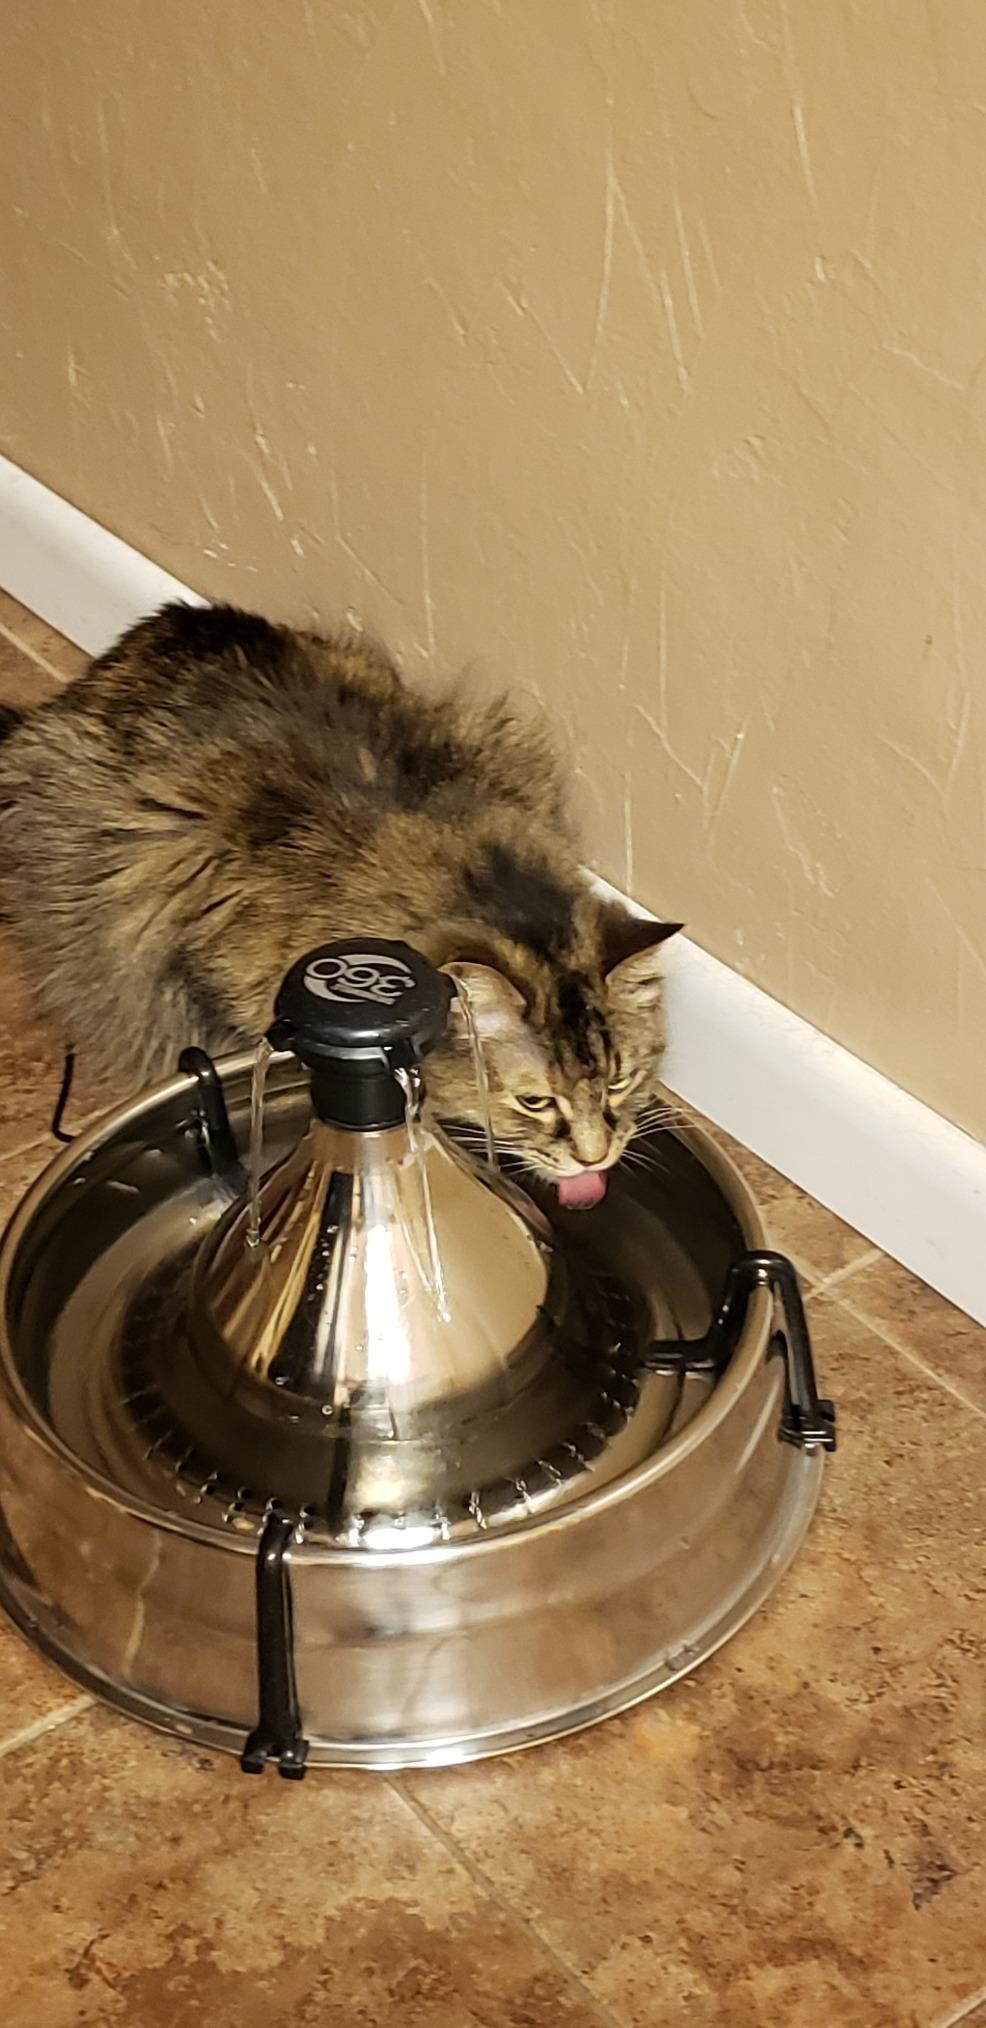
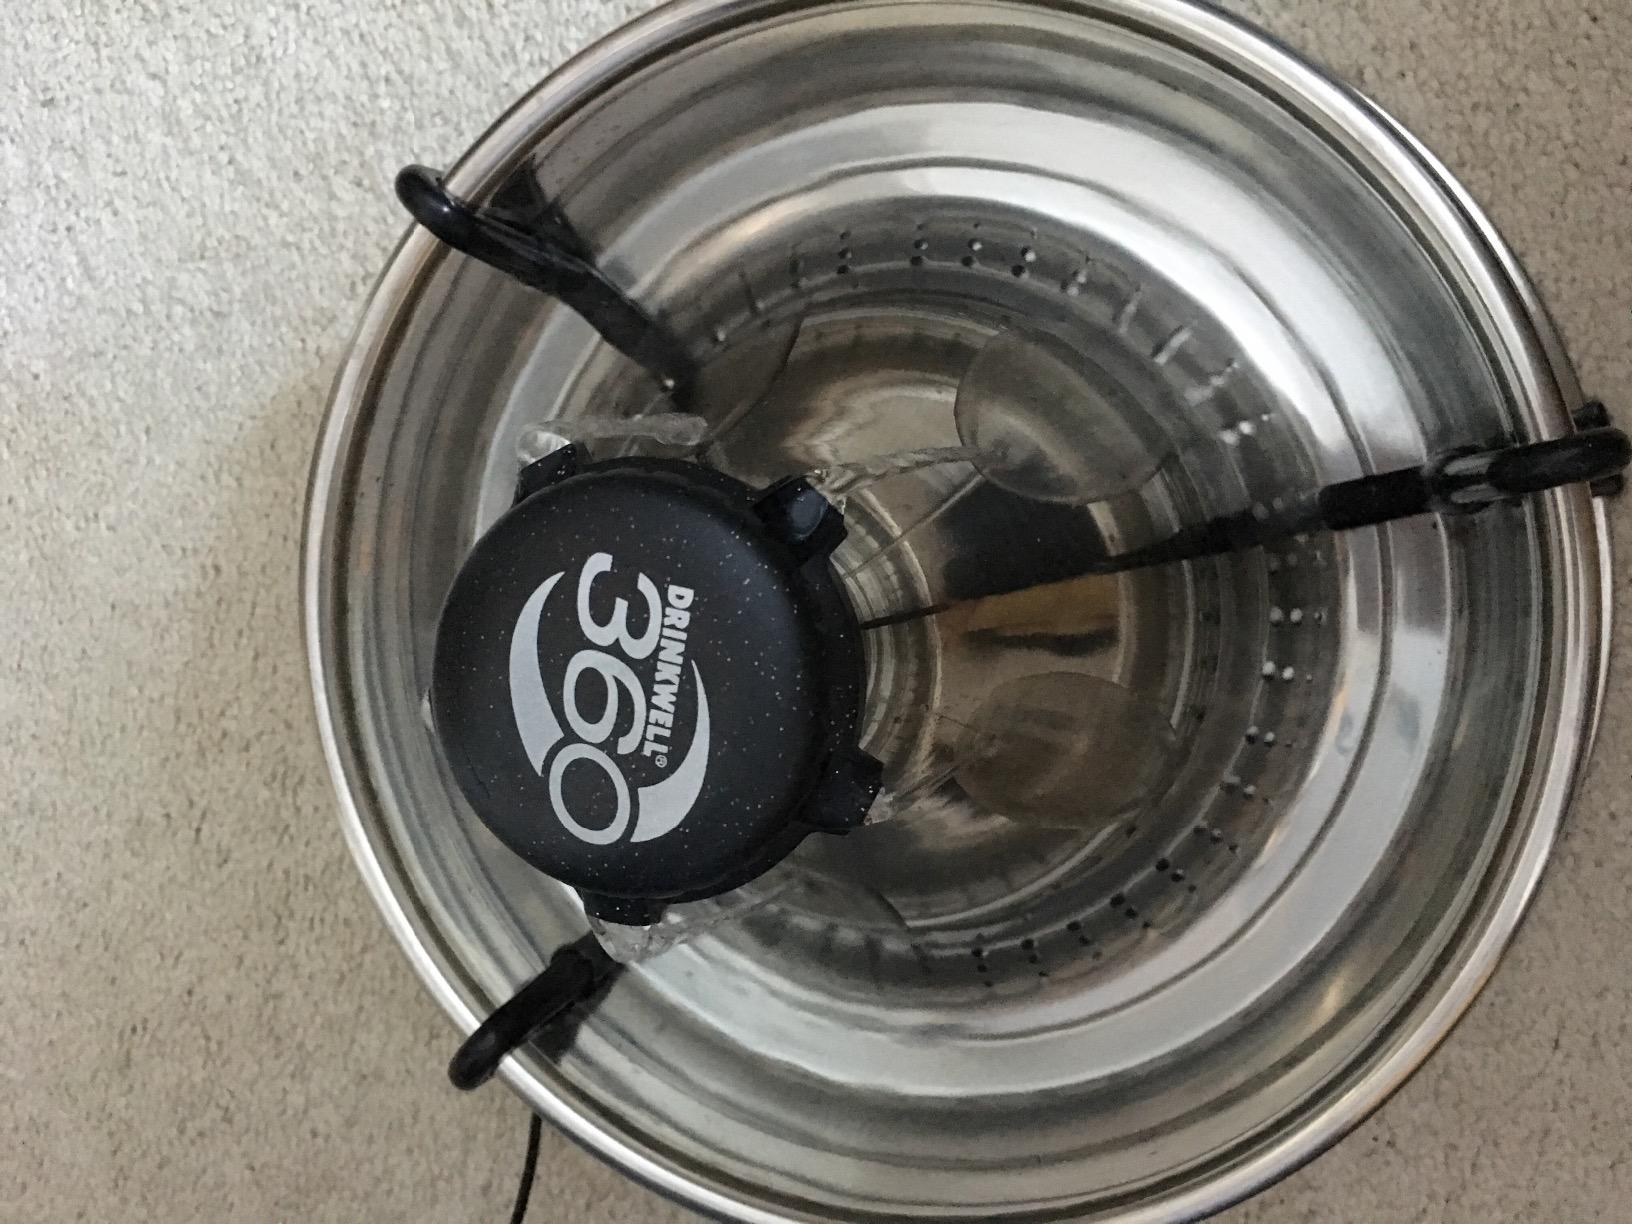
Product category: items_bowl
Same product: yes